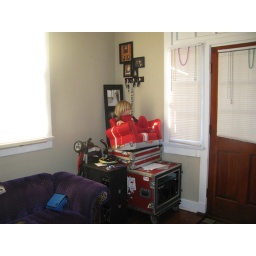
sitting in his chair on the big box (2)